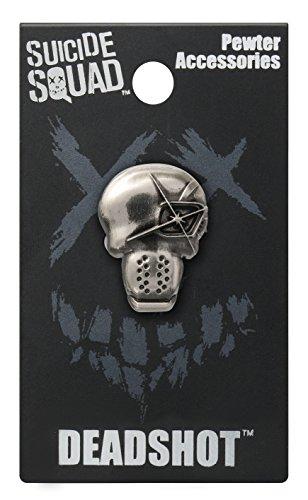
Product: DC Comics Deadshot Suicide Squad Pewter Lapel Pin Action Figure
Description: Great Condition.
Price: $4.21
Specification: ProductDimensions:0.8x0.2x1inches|ItemWeight:0.32ounces|ShippingWeight:0.32ounces(Viewshippingratesandpolicies)|DomesticShipping:ItemcanbeshippedwithinU.S.|InternationalShipping:ThisitemcanbeshippedtoselectcountriesoutsideoftheU.S.LearnMore|ASIN:B01LW7ZMWA|Itemmodelnumber:45674|Manufacturerrecommendedage:4yearsandup